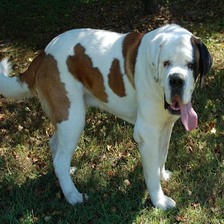
Species: dog
Breed: saint bernard